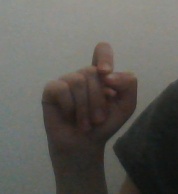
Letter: fa